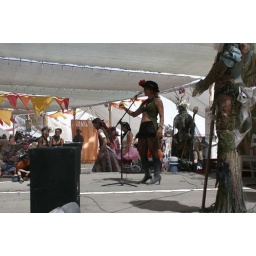
storytelling on main stage burning man 2008 in neo victorian circus hat with the big rose